Homer Eaton Keyes

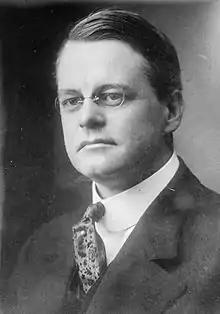
Homer Eaton Keyes c. 1913–1915

Homer Eaton Keyes (1875 – October 8, 1938), was an author and professor at Dartmouth College, and the founder and editor of the magazine "Antiques".